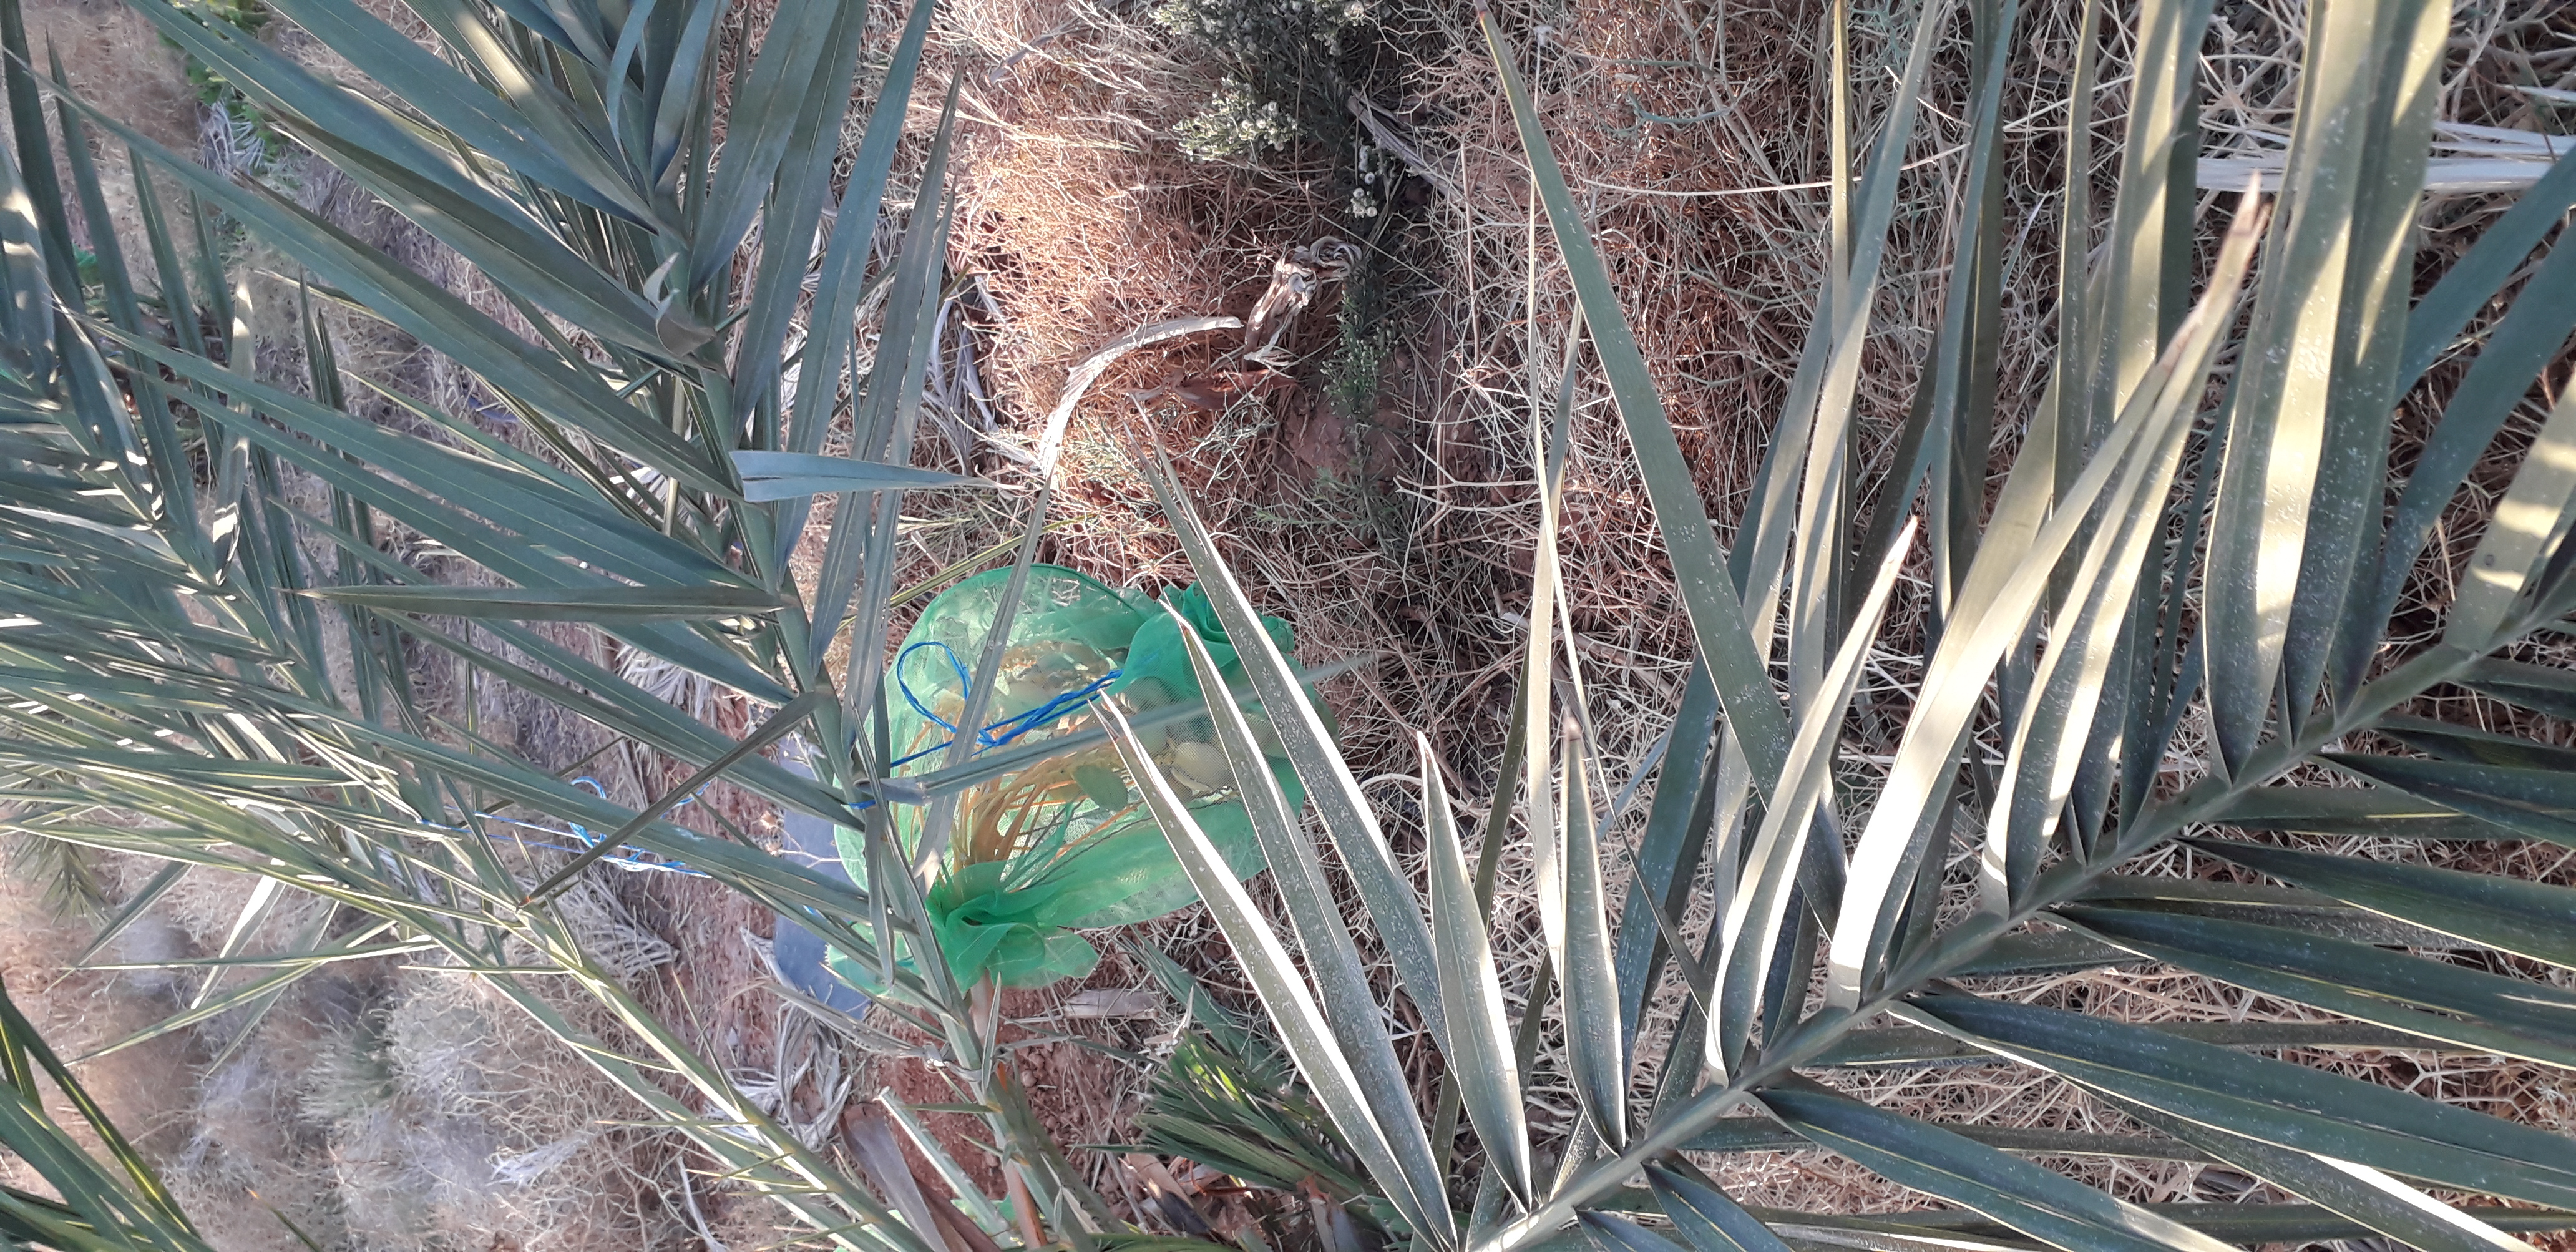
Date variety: Boumajhoul